In My Time: A Personal and Political Memoir

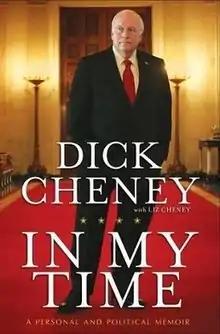
Book cover

In My Time: A Personal and Political Memoir is a memoir written by former Vice President of the United States Dick Cheney with Liz Cheney. The book was released on August 30, 2011, and outlines Cheney's accounts of 9/11, the War on Terrorism, the 2001 War in Afghanistan, the run-up to the 2003 Iraq war, enhanced interrogation techniques and other events. According to Barton Gellman, the author of "", Cheney's book differs from publicly available records on details surrounding the NSA surveillance program. Cheney discusses his both good and bad interactions with his peers during the Presidency of George W. Bush.